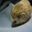
Label: porcupine